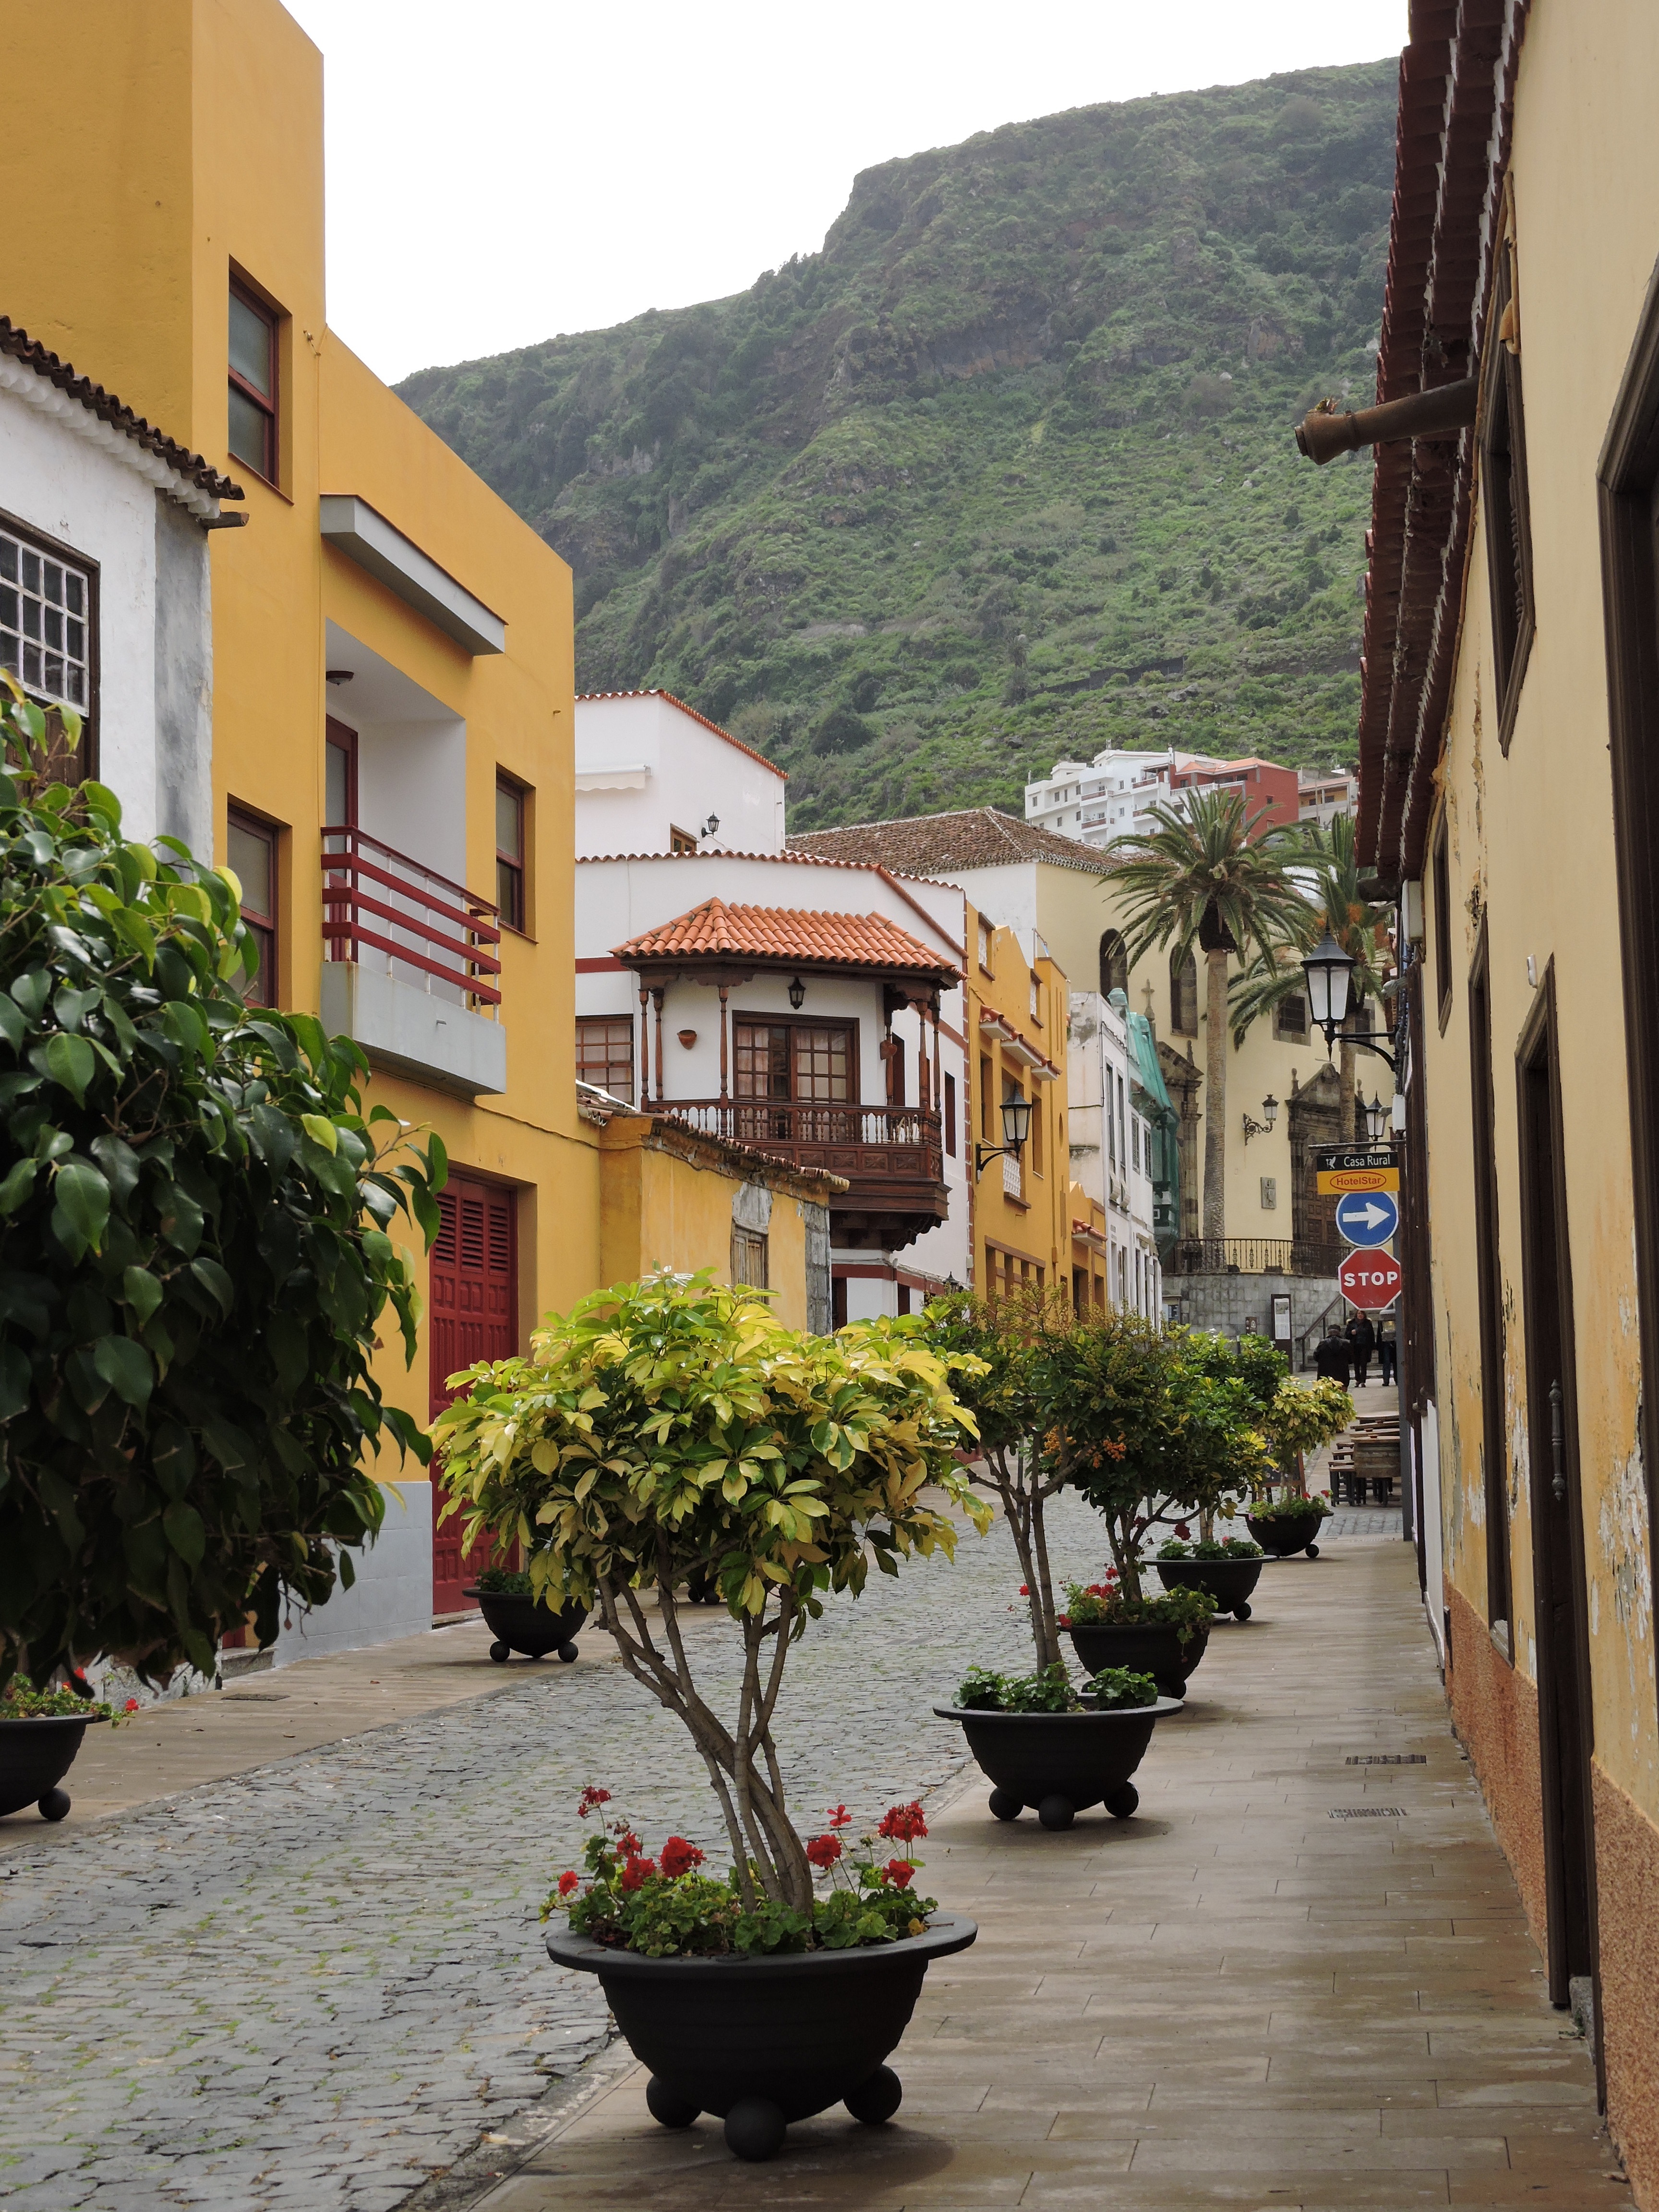
tree, architecture, street, town, city, village, property, courtyard, tenerife, neighbourhood, residential area, human settlement